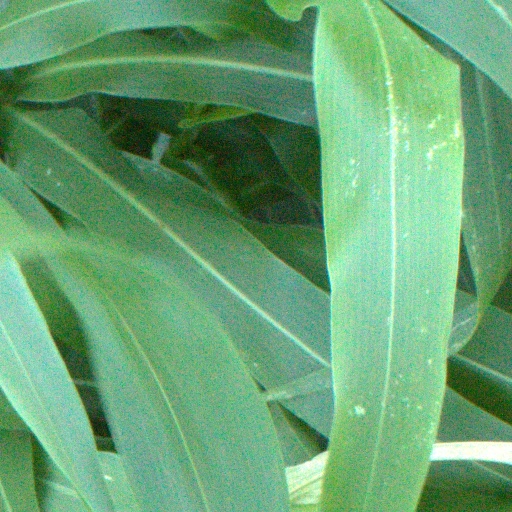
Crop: sorghum